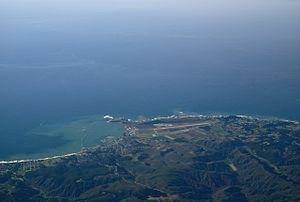
Half Moon Bay est une municipalité de Californie située dans la région de la baie de San Francisco. Elle comptait 11 842 habitants au recensement de 2000.